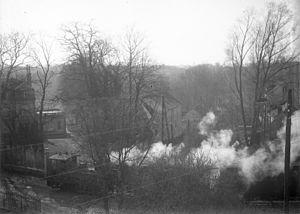
Tramway de Verneuil à Melun, vers 1925, dans la traversée de Trois-Moulins (Seine-et-Marne)
Le tramway de Verneuil-l'Étang à Melun, aussi appelé tacot de Verneuil ou tramway de Verneuil, est une des lignes de chemin de fer secondaire de Seine-et-Marne, exploitée de 1901 à 1950 par la Société générale des chemins de fer économiques, dont elle constitue la première ligne dans le département. Elle reliait Melun à Verneuil-l'Étang. La longueur de la ligne était de 18,390 km accomplis en une heure sur une voie d'un mètre de large. Elle connaît une hausse de fréquentation jusqu'en 1914, la guerre désorganisant ensuite son trafic. Entre les deux guerres, l'autobus la concurrence pour le trafic de voyageurs. La ligne voit alors sa rentabilité décliner, et n'est à terme utilisée que par l'industrie sucrière, avant sa fermeture et son démantèlement.